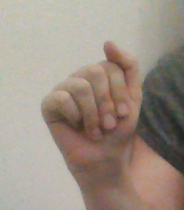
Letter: saad